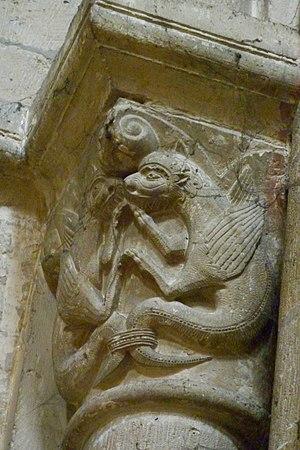
La collégiale Notre-Dame de Poissy est une église catholique paroissiale, située à Poissy, dans les Yvelines, en France. Elle a été fondée par le roi Robert le Pieux autour de 1016, mais de l'église du XIᵉ siècle, seul le clocher-porche occidental subsiste. En effet, la collégiale a été reconstruite à partir du début du XIIᵉ siècle, et notamment entre 1130 et 1160, dans le style roman tardif, puis ultérieurement dans le style gothique primitif, qui se manifeste dans les parties orientales. Le futur Louis IX y fut baptisé, quelques jours après sa naissance à Poissy, le 25 avril 1214. Cet événement fait la célébrité de l'église, et les fonts baptismaux de cette époque y sont toujours conservés. Sous tout l'Ancien Régime, un chapitre de chanoines a son siège dans l'église, et assure longtemps le service paroissial. Il est dissous à la Révolution, et l'église est fermée au culte, pour n'ouvrir de nouveau qu'en 1802. L'appellation de collégiale n'est désormais plus qu'une référence au passé. Au début du XIXᵉ siècle, l'église tombe en ruine, et sa restauration par les architectes municipaux n'est pas un succès.